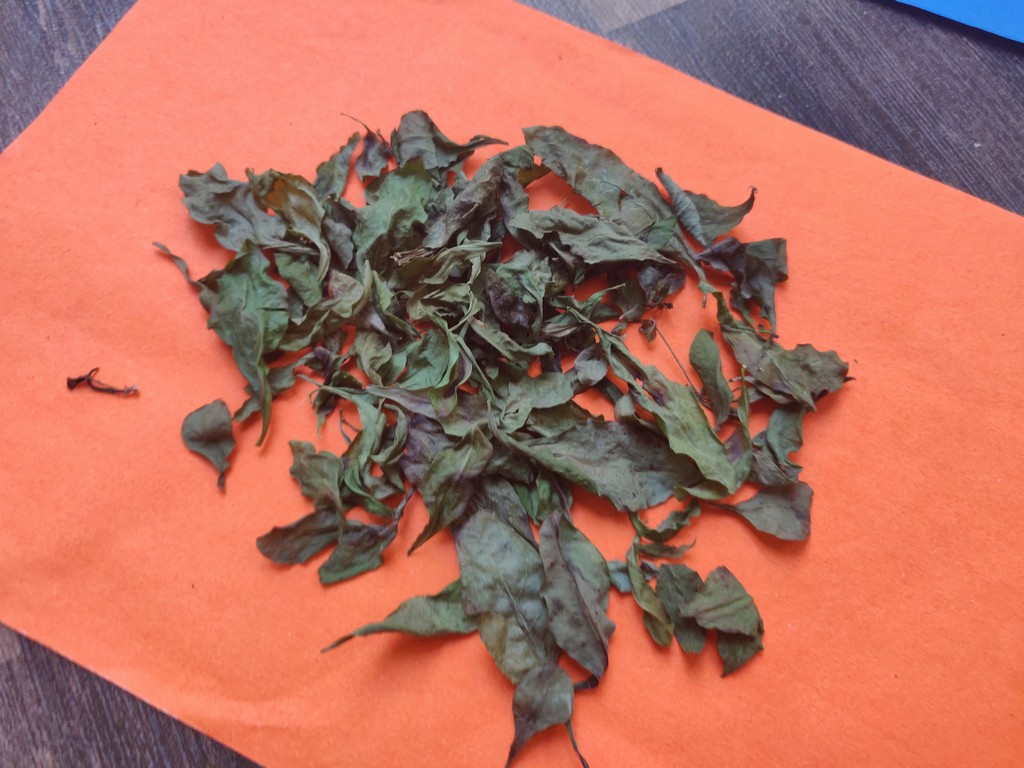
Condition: Dried
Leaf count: multiple
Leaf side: unknown